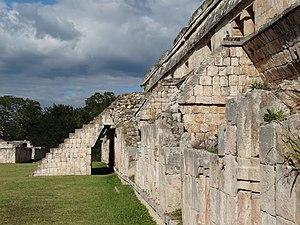
Kabah est un site archéologique maya du sud-est de l’État du Yucatan au Mexique. Kabah se trouve au sud de Uxmal, et y est reliée par une grande route ou Sacbé de 18 km de long et 5 mètres de large avec une arche monumentale à chaque extrémité. Kabah est le second plus grand site archéologique de la région Puuc après Uxmal.